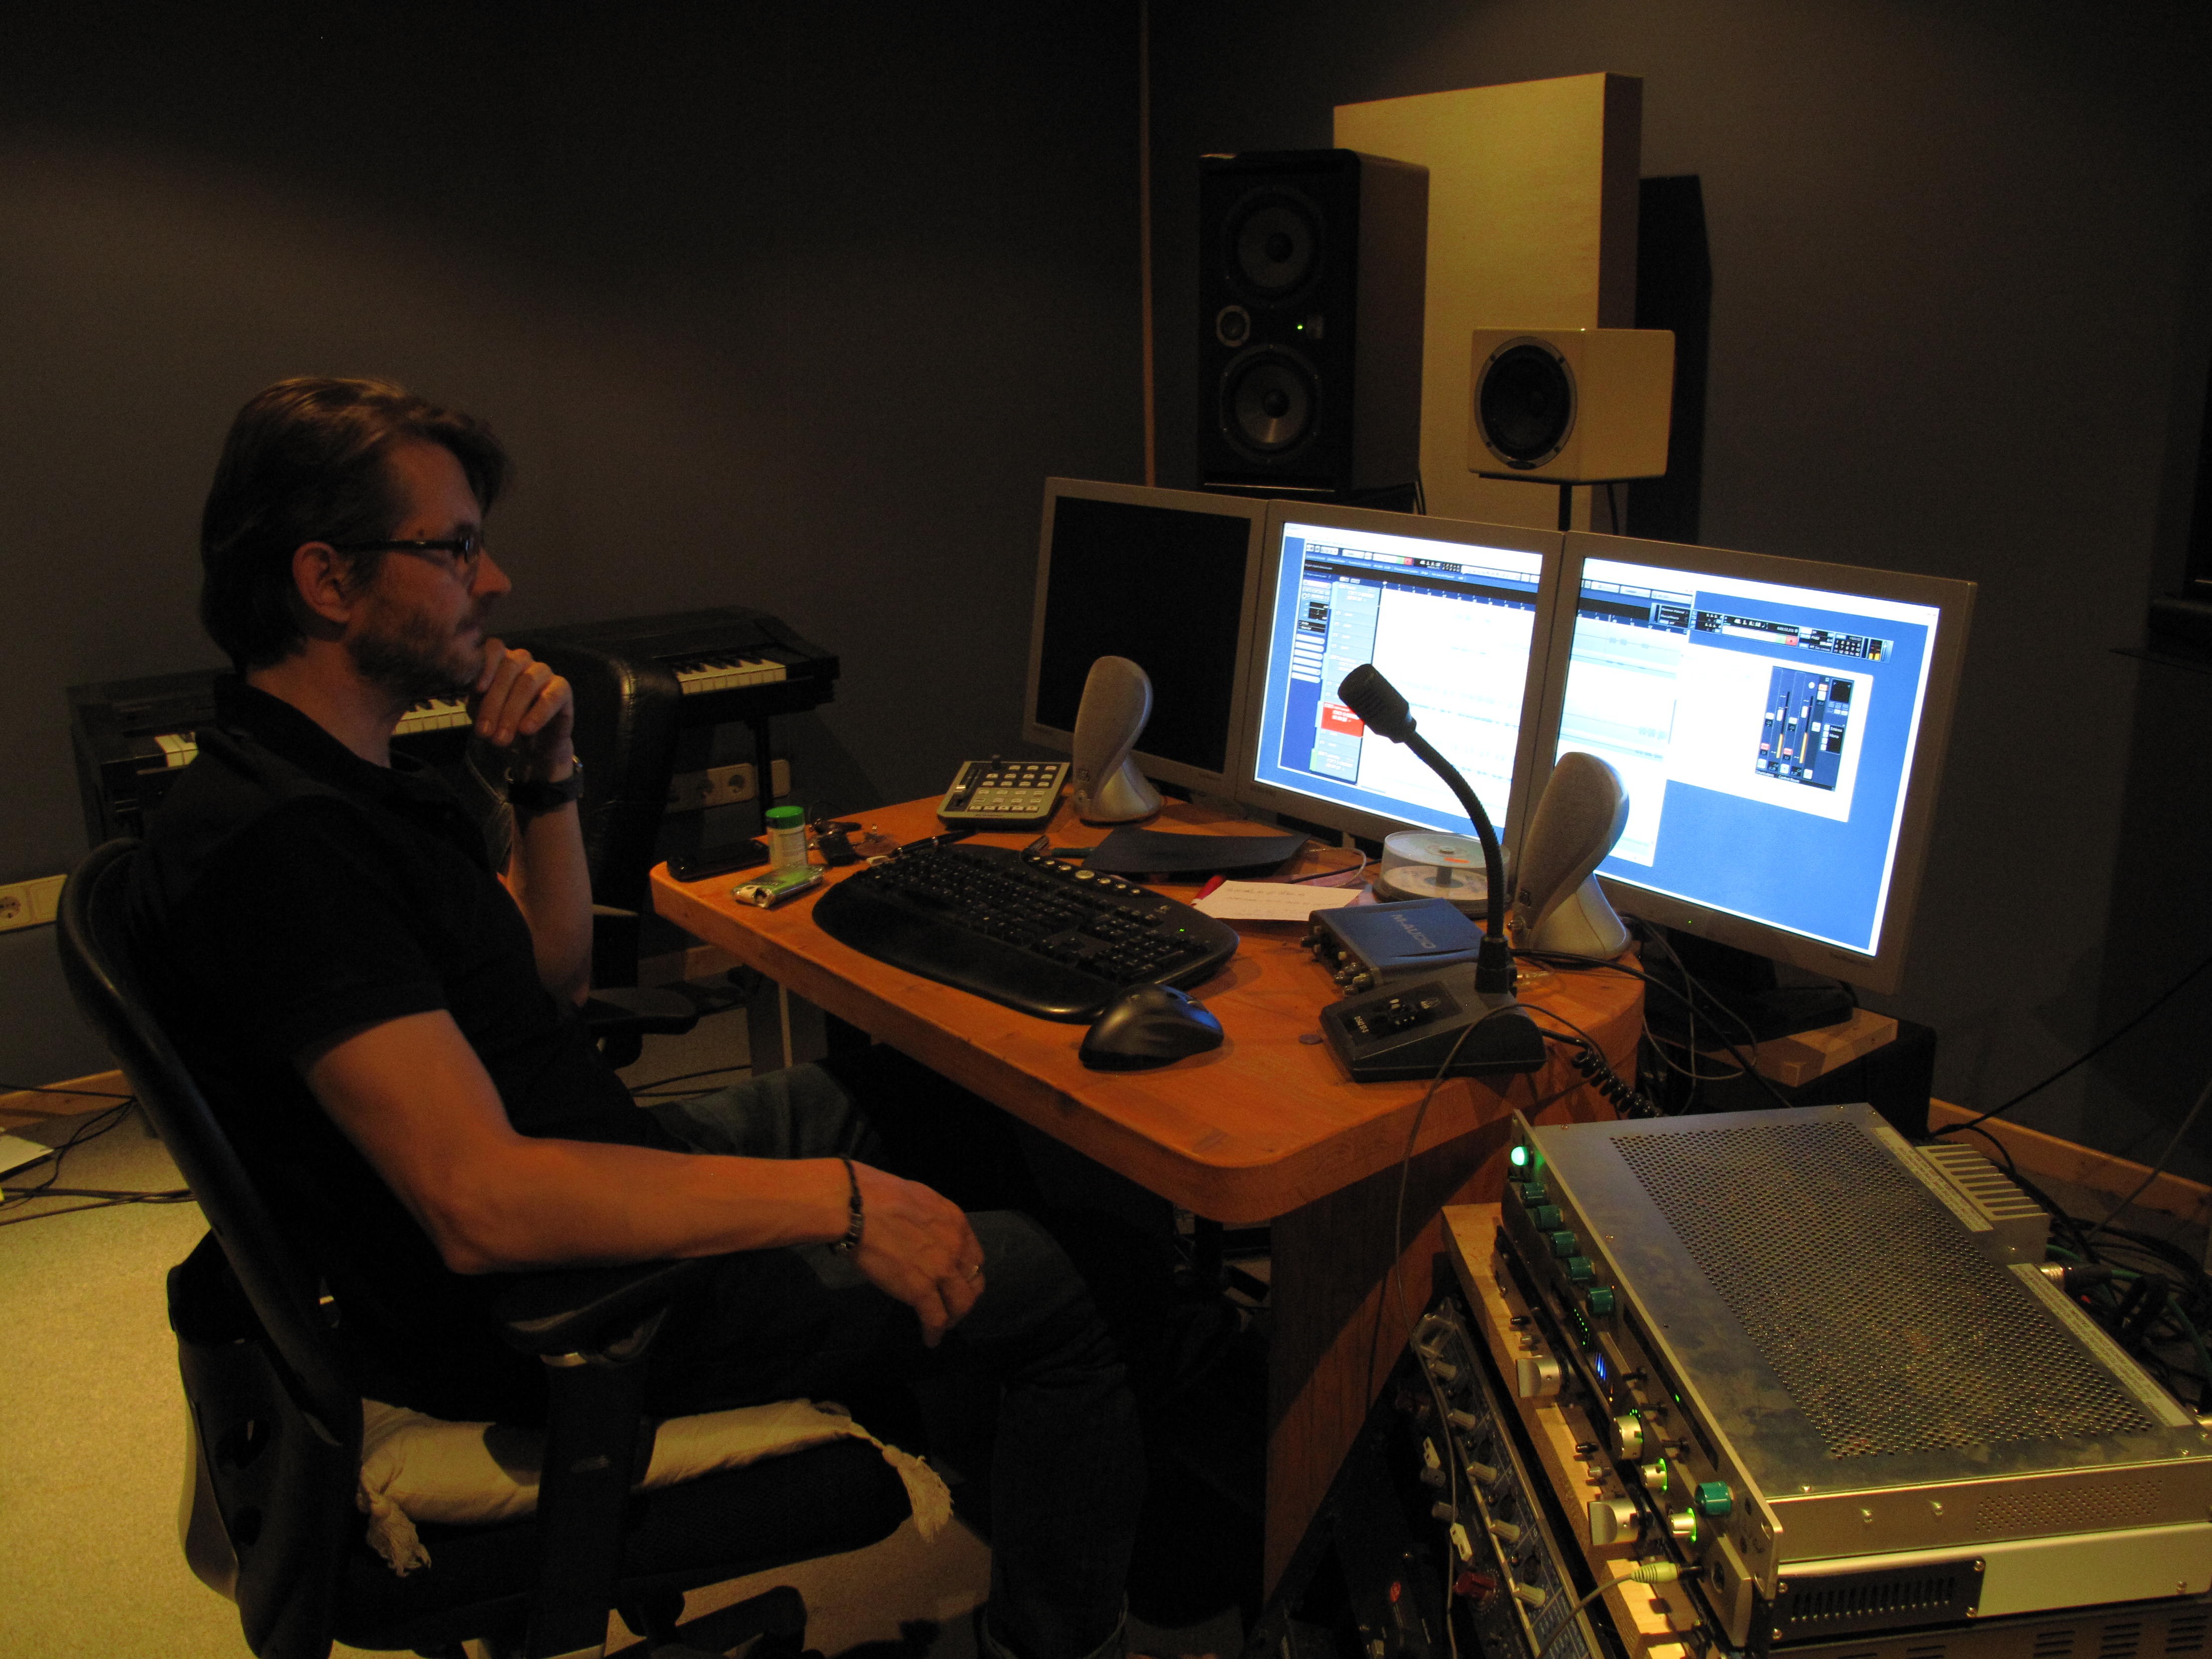
music, studio, recording, sound studio, producer, audio engineer, soundcheck